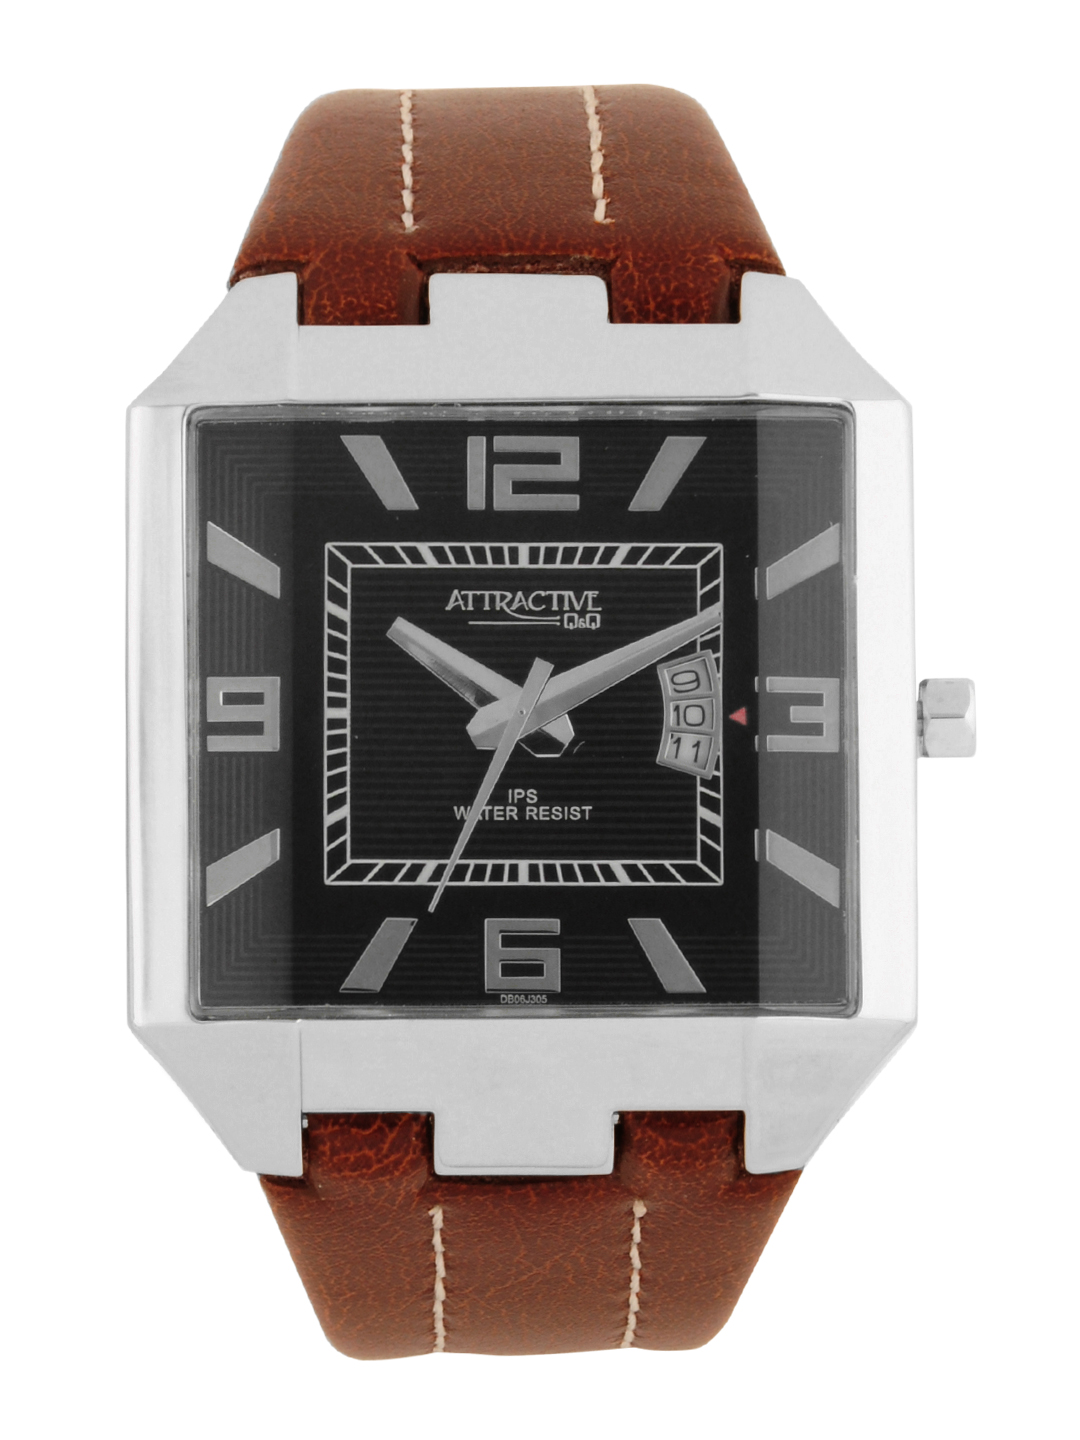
Q&Q Men Black Dial Watch
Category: Accessories / Watches / Watches
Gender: Men
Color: Black
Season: Winter 2016
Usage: Casual